Gopal Krishna Gokhale

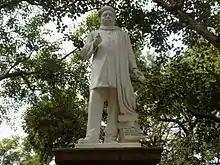
Statue of Gokhale in Churchgate

In 1905, when Gokhale was elected president of the Indian National Congress and was at the height of his political power, he founded the Servants of India Society to specifically further one of the causes dearest to his heart: the expansion of Indian education. For Gokhale, true political change in India would only be possible when a new generation of Indians became educated as to their civil and patriotic duty to their country and to each other. Believing existing educational institutions and the Indian Civil Service did not do enough to provide Indians with opportunities to gain this political education, Gokhale hoped the Servants of India Society would fill this need. In his preamble to the SIS's constitution, Gokhale wrote that "The Servants of India Society will train men prepared to devote their lives to the cause of country in a religious spirit, and will seek to promote, by all constitutional means, the national interests of the Indian people." The Society took up the cause of promoting Indian education in earnest, and among its many projects organised mobile libraries, founded schools, and provided night classes for factory workers. Although the Society lost much of its vigour following Gokhale's death, it still exists to this day, though its membership is small.